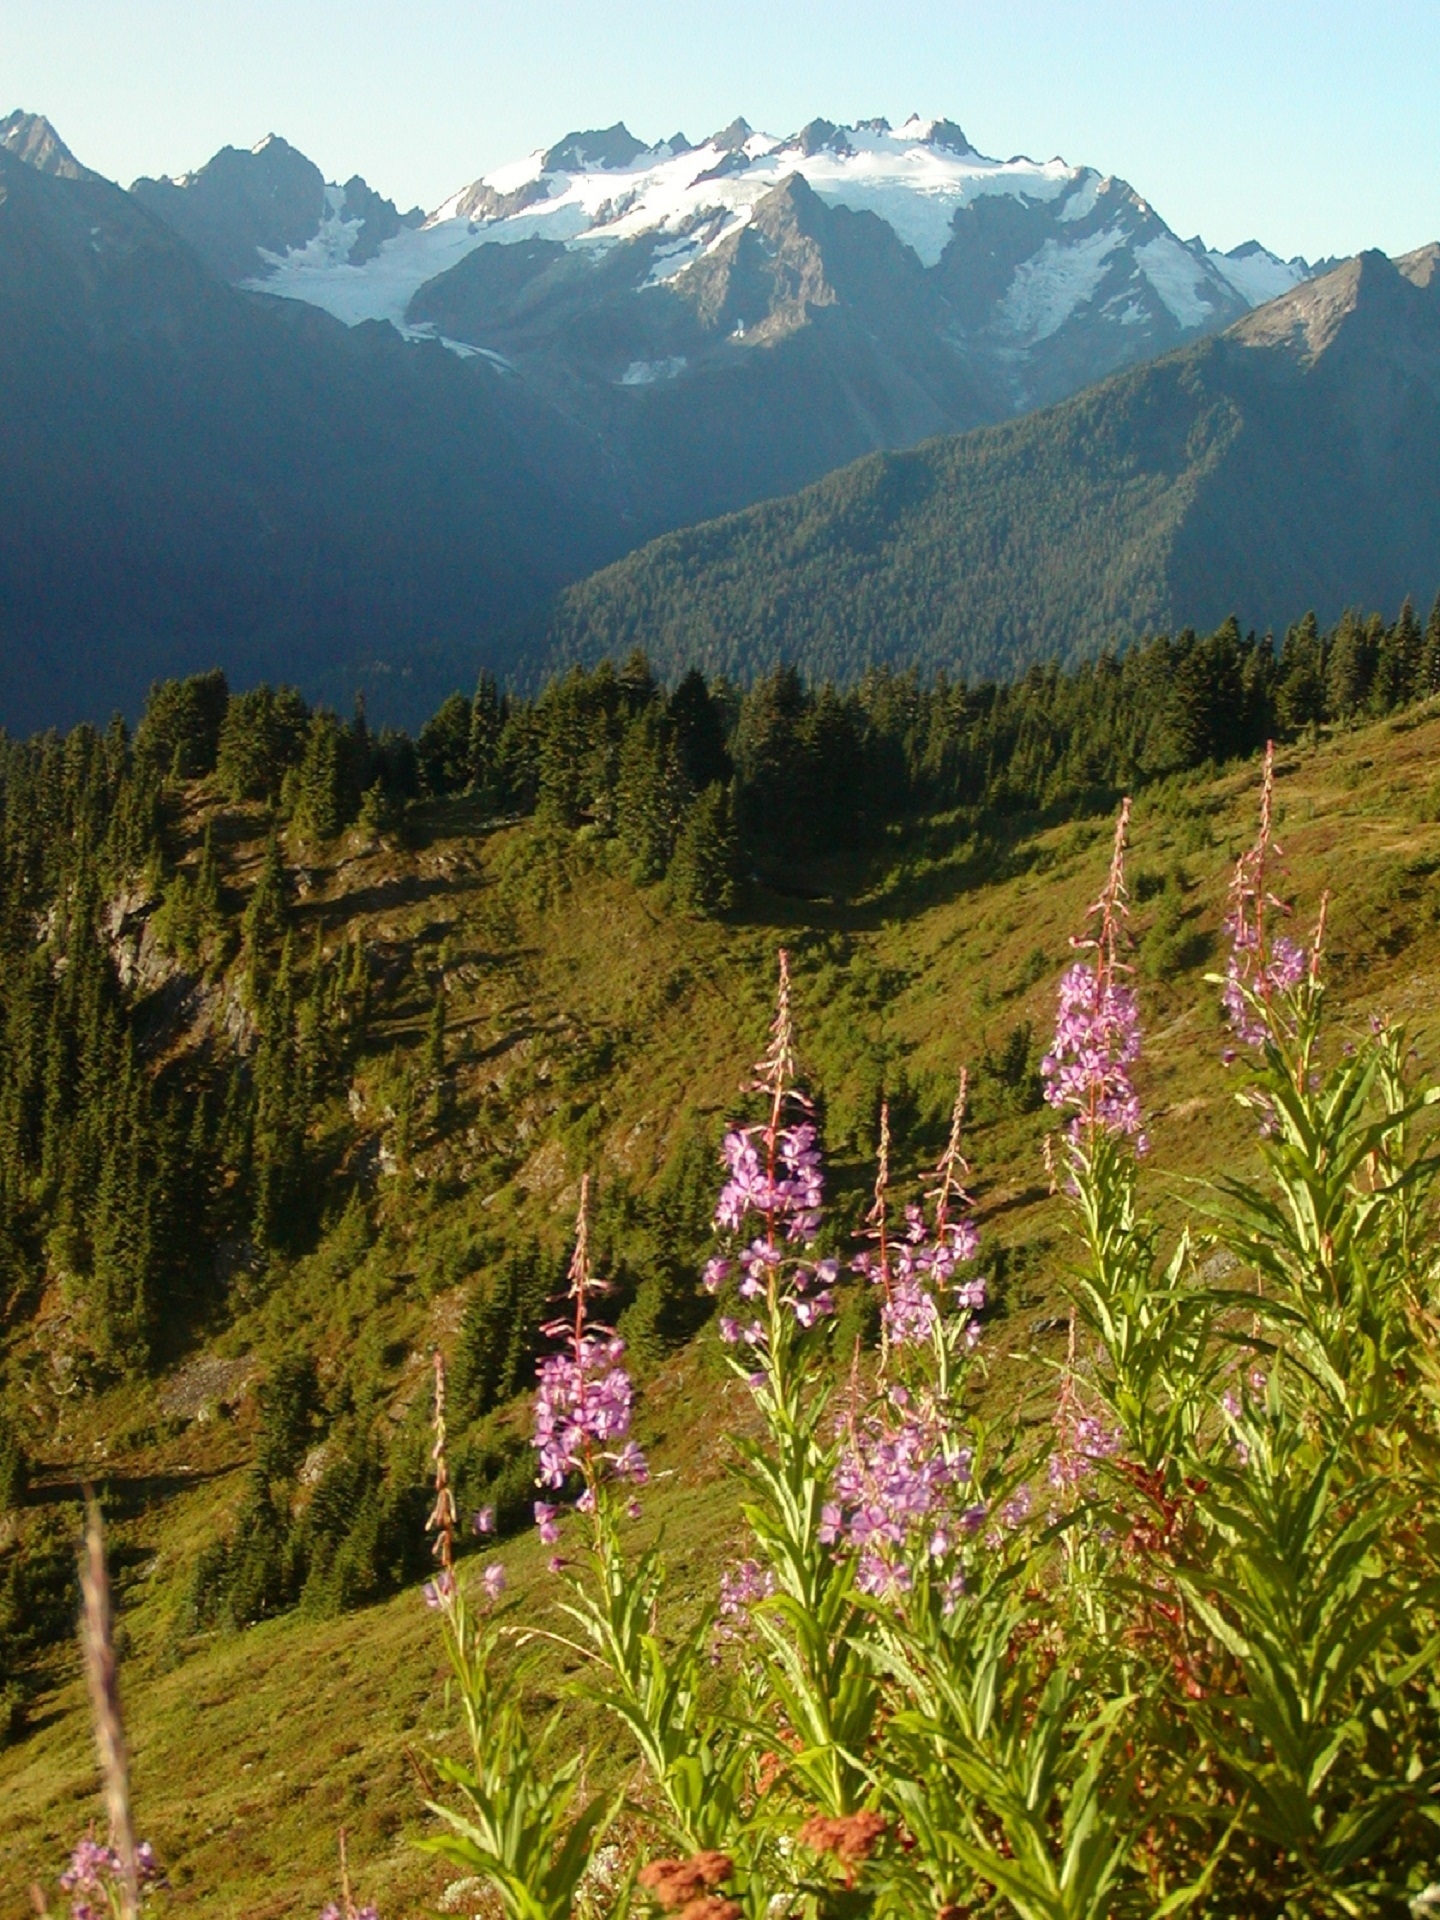
landscape, nature, wilderness, walking, mountain, snow, plant, hiking, trail, meadow, countryside, flower, lake, adventure, valley, mountain range, scenic, usa, flora, ridge, plants, wildflower, washington, trees, outdoors, hills, alps, backpacking, plateau, peaks, fireweed, landform, mount olympus, olympic mountains, natural environment, geographical feature, mountainous landforms